Mary Dent Crisp

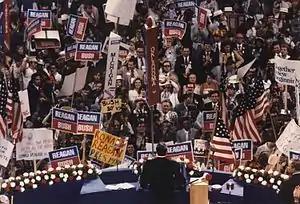
1980 Republican Convention, Crisp later challenged against the Republican Party

After Crisp spoke out against the Republican Party, the party chairman, Bill Brock, told her that “[She] should adopt the lowest profile possible.” Brock ordered her remarks to be deleted from the program of the national nominating convention, and canceled two convention events that Crisp was supposed to host. Crisp had endorsed an independent Republican John B. Anderson of Illinois for president, but denied endorsing him and arranged with Brock that she would no longer talk to reporters and would not seek re-election of her position. Later, her friends said that Crisp agreed to listen to Brock to protect her staff members from being fired.